Search for Malaysia Airlines Flight 370

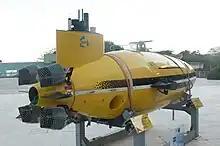
Deep-water autonomous underwater vehicle

Simulated drift trajectories of a large number of such flaperons were mapped in the analysis, based on them all having a source location within the southern end of the "remaining high probability area" identified in the ATSB First Principles Review (FPR) report. This area extended approximately each side along the 7th arc from around 32.5°S in the north to around 36°S in the south. The modelled trajectories indicated that a source location of around 35°S was consistent both with the maximum probability that no debris would be found on Western Australia, and good consistency that debris would appear at Reunion Island from July 2015.